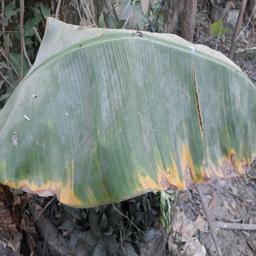
Label: POTASSIUM DEFICIENCY